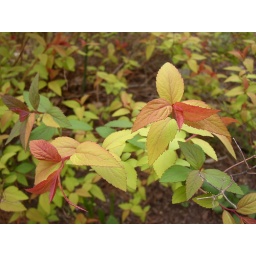
New growth on spirea it starts red turns golden then green, in the fall it will go gold again